Eureka, New Zealand

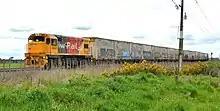
Kiwi Rail DC 4444 near Eureka

Eureka railway station was a flag station on the East Coast Main Trunk, about north of the village. It opened on 1 October 1884, when the Eureka contract from Hamilton to Morrinsville was completed. The contract had been signed on 5 December 1883.